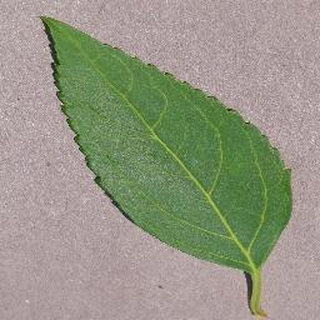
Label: healthy_cherry